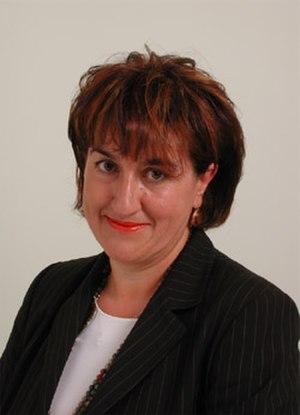
Marisa Abbondanzieri est une femme politique italienne née le 14 janvier 1956 à Arcevia dans les Marches.